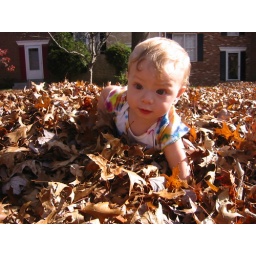
baby boy in brown leaves